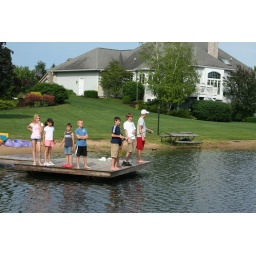
The kids love to fish in the lake at Uncle Mark and Aunt Connie's